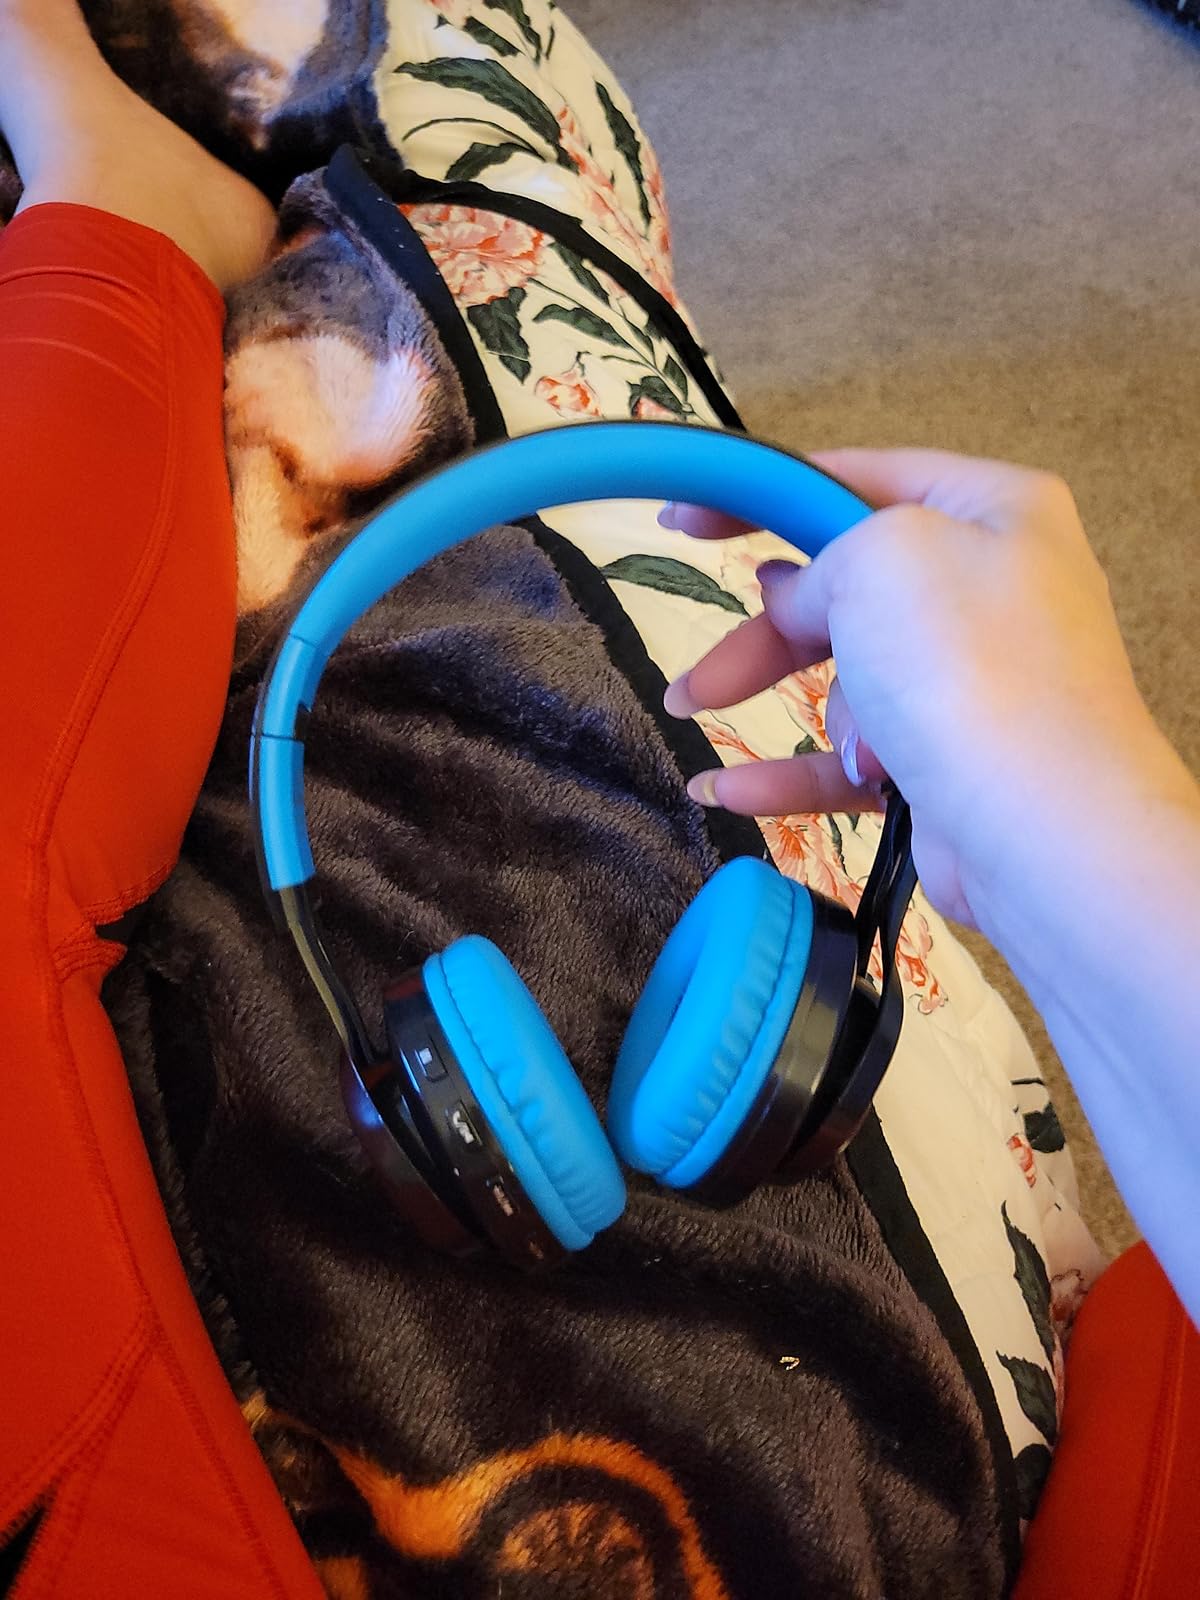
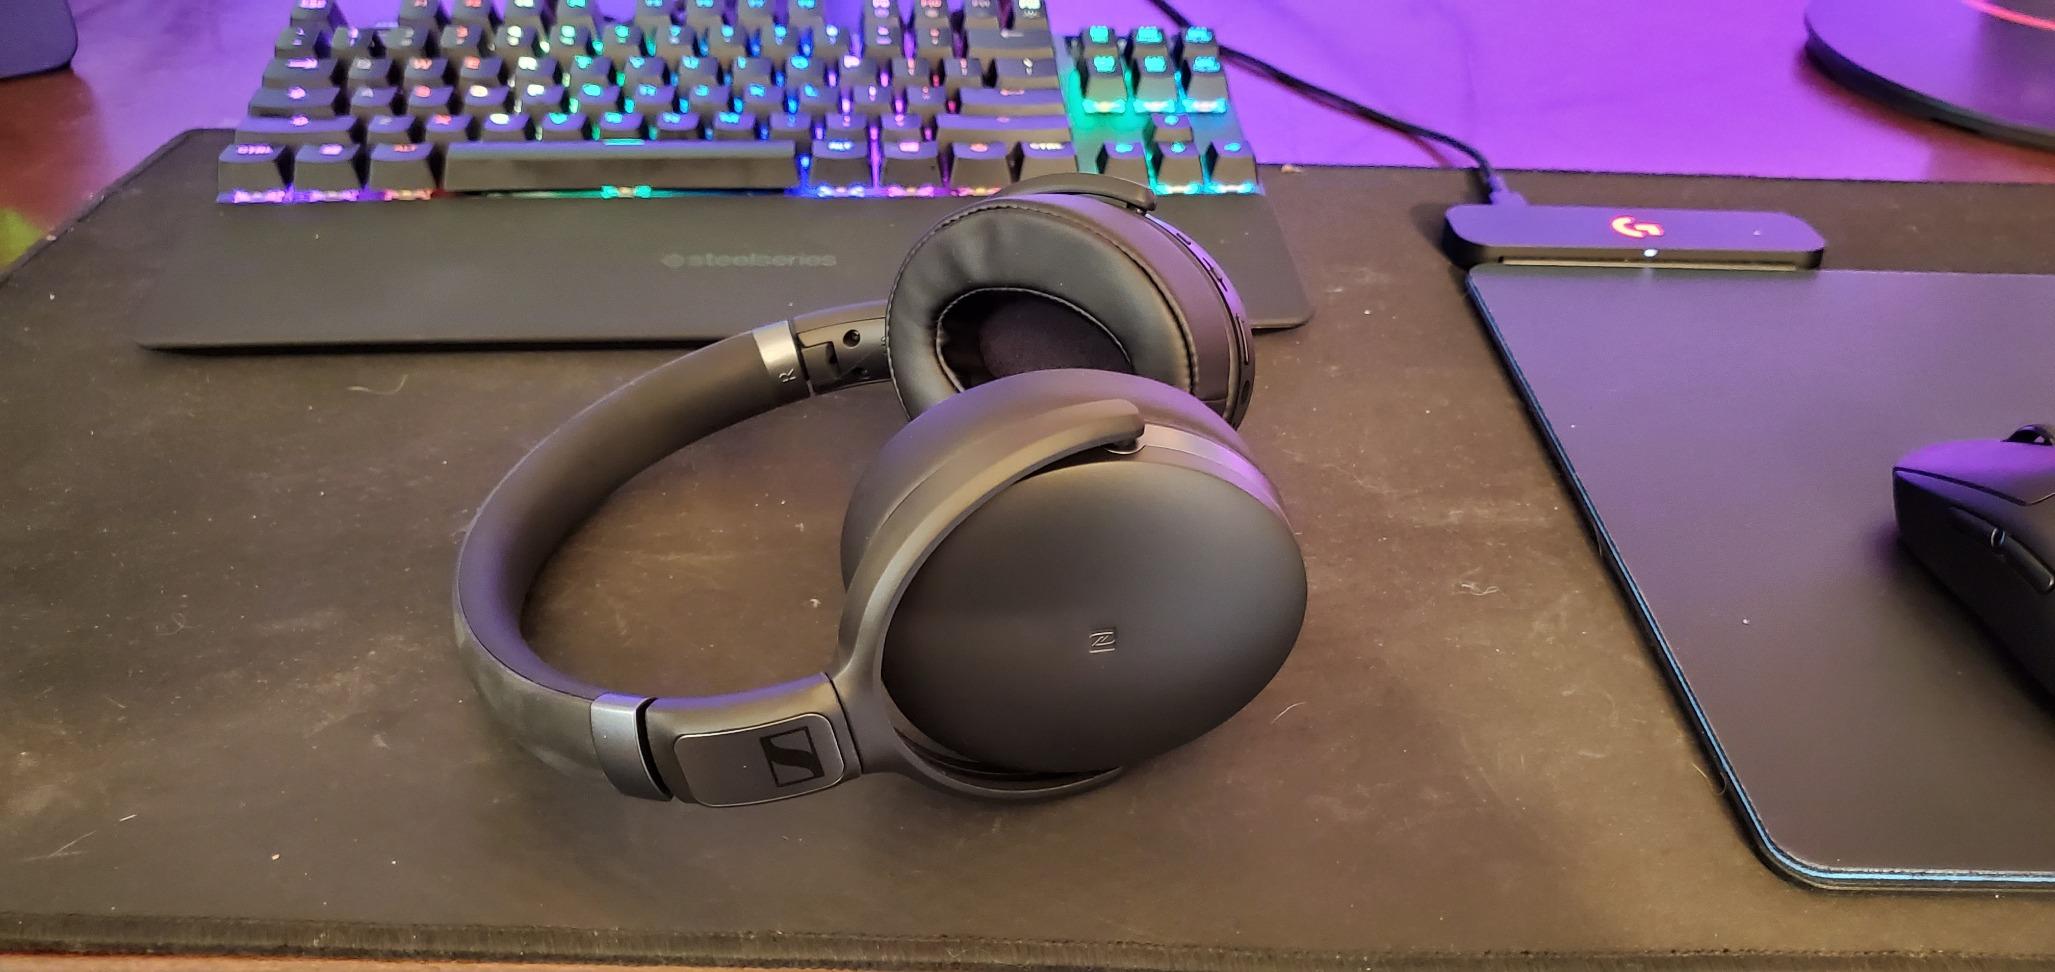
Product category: headphones
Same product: no